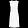
Label: Dress